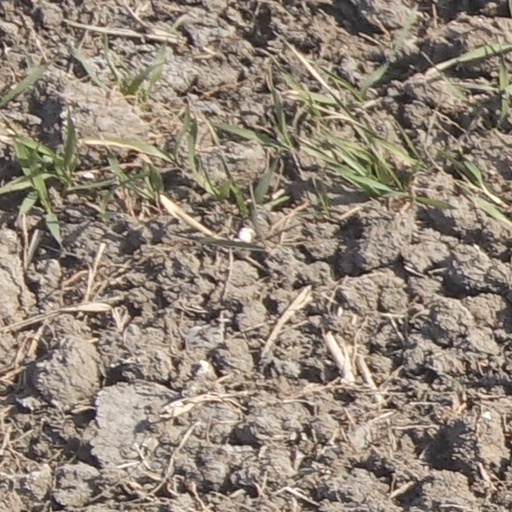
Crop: wheat